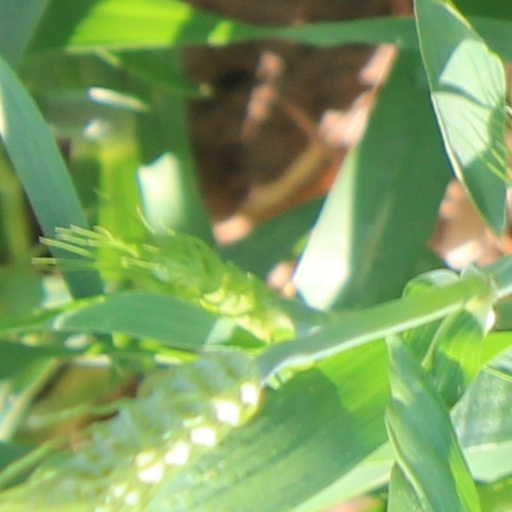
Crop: wheat